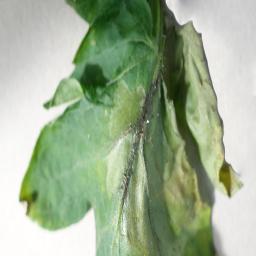
Label: Tomato___Late_blight